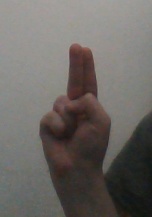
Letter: taa